List of social nudity places in South America

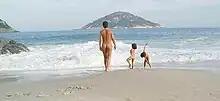
Family in Brazil, Praia do Abricó

Public nudity is a misdemeanor in Brazil, except in places officially designated by the local authority.